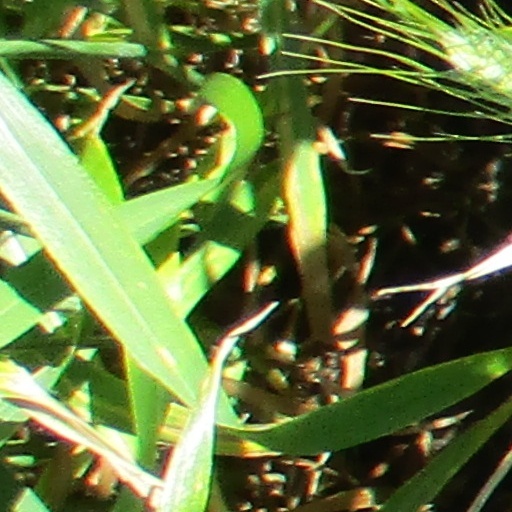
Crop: wheat